Parícutin

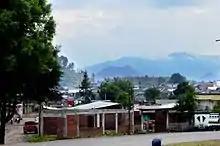
View of the volcano from the town of Angahuan

By 2013, the crater of the volcano was about across, and it was possible to both climb the volcano and walk around the entire perimeter. Although classified as extinct by scientists, Parícutin is still hot, and seeping rainwater reacts with this heat so that the cone still emits steam in various streams. The forces that created the volcano are still active. In 1997 there was a vigorous swarm of 230 earthquakes in the Parícutin area due to tectonic movement, with five above 3.9 on the moment magnitude scale. There were also some reports of rumbling in 1995, and of black steam and rumbling in 1998. In the summer of 2006, there was another major volcanic earthquake swarm, with over 300 located near the volcano, indicating magma movement, but with no eruption at Parícutin or elsewhere.